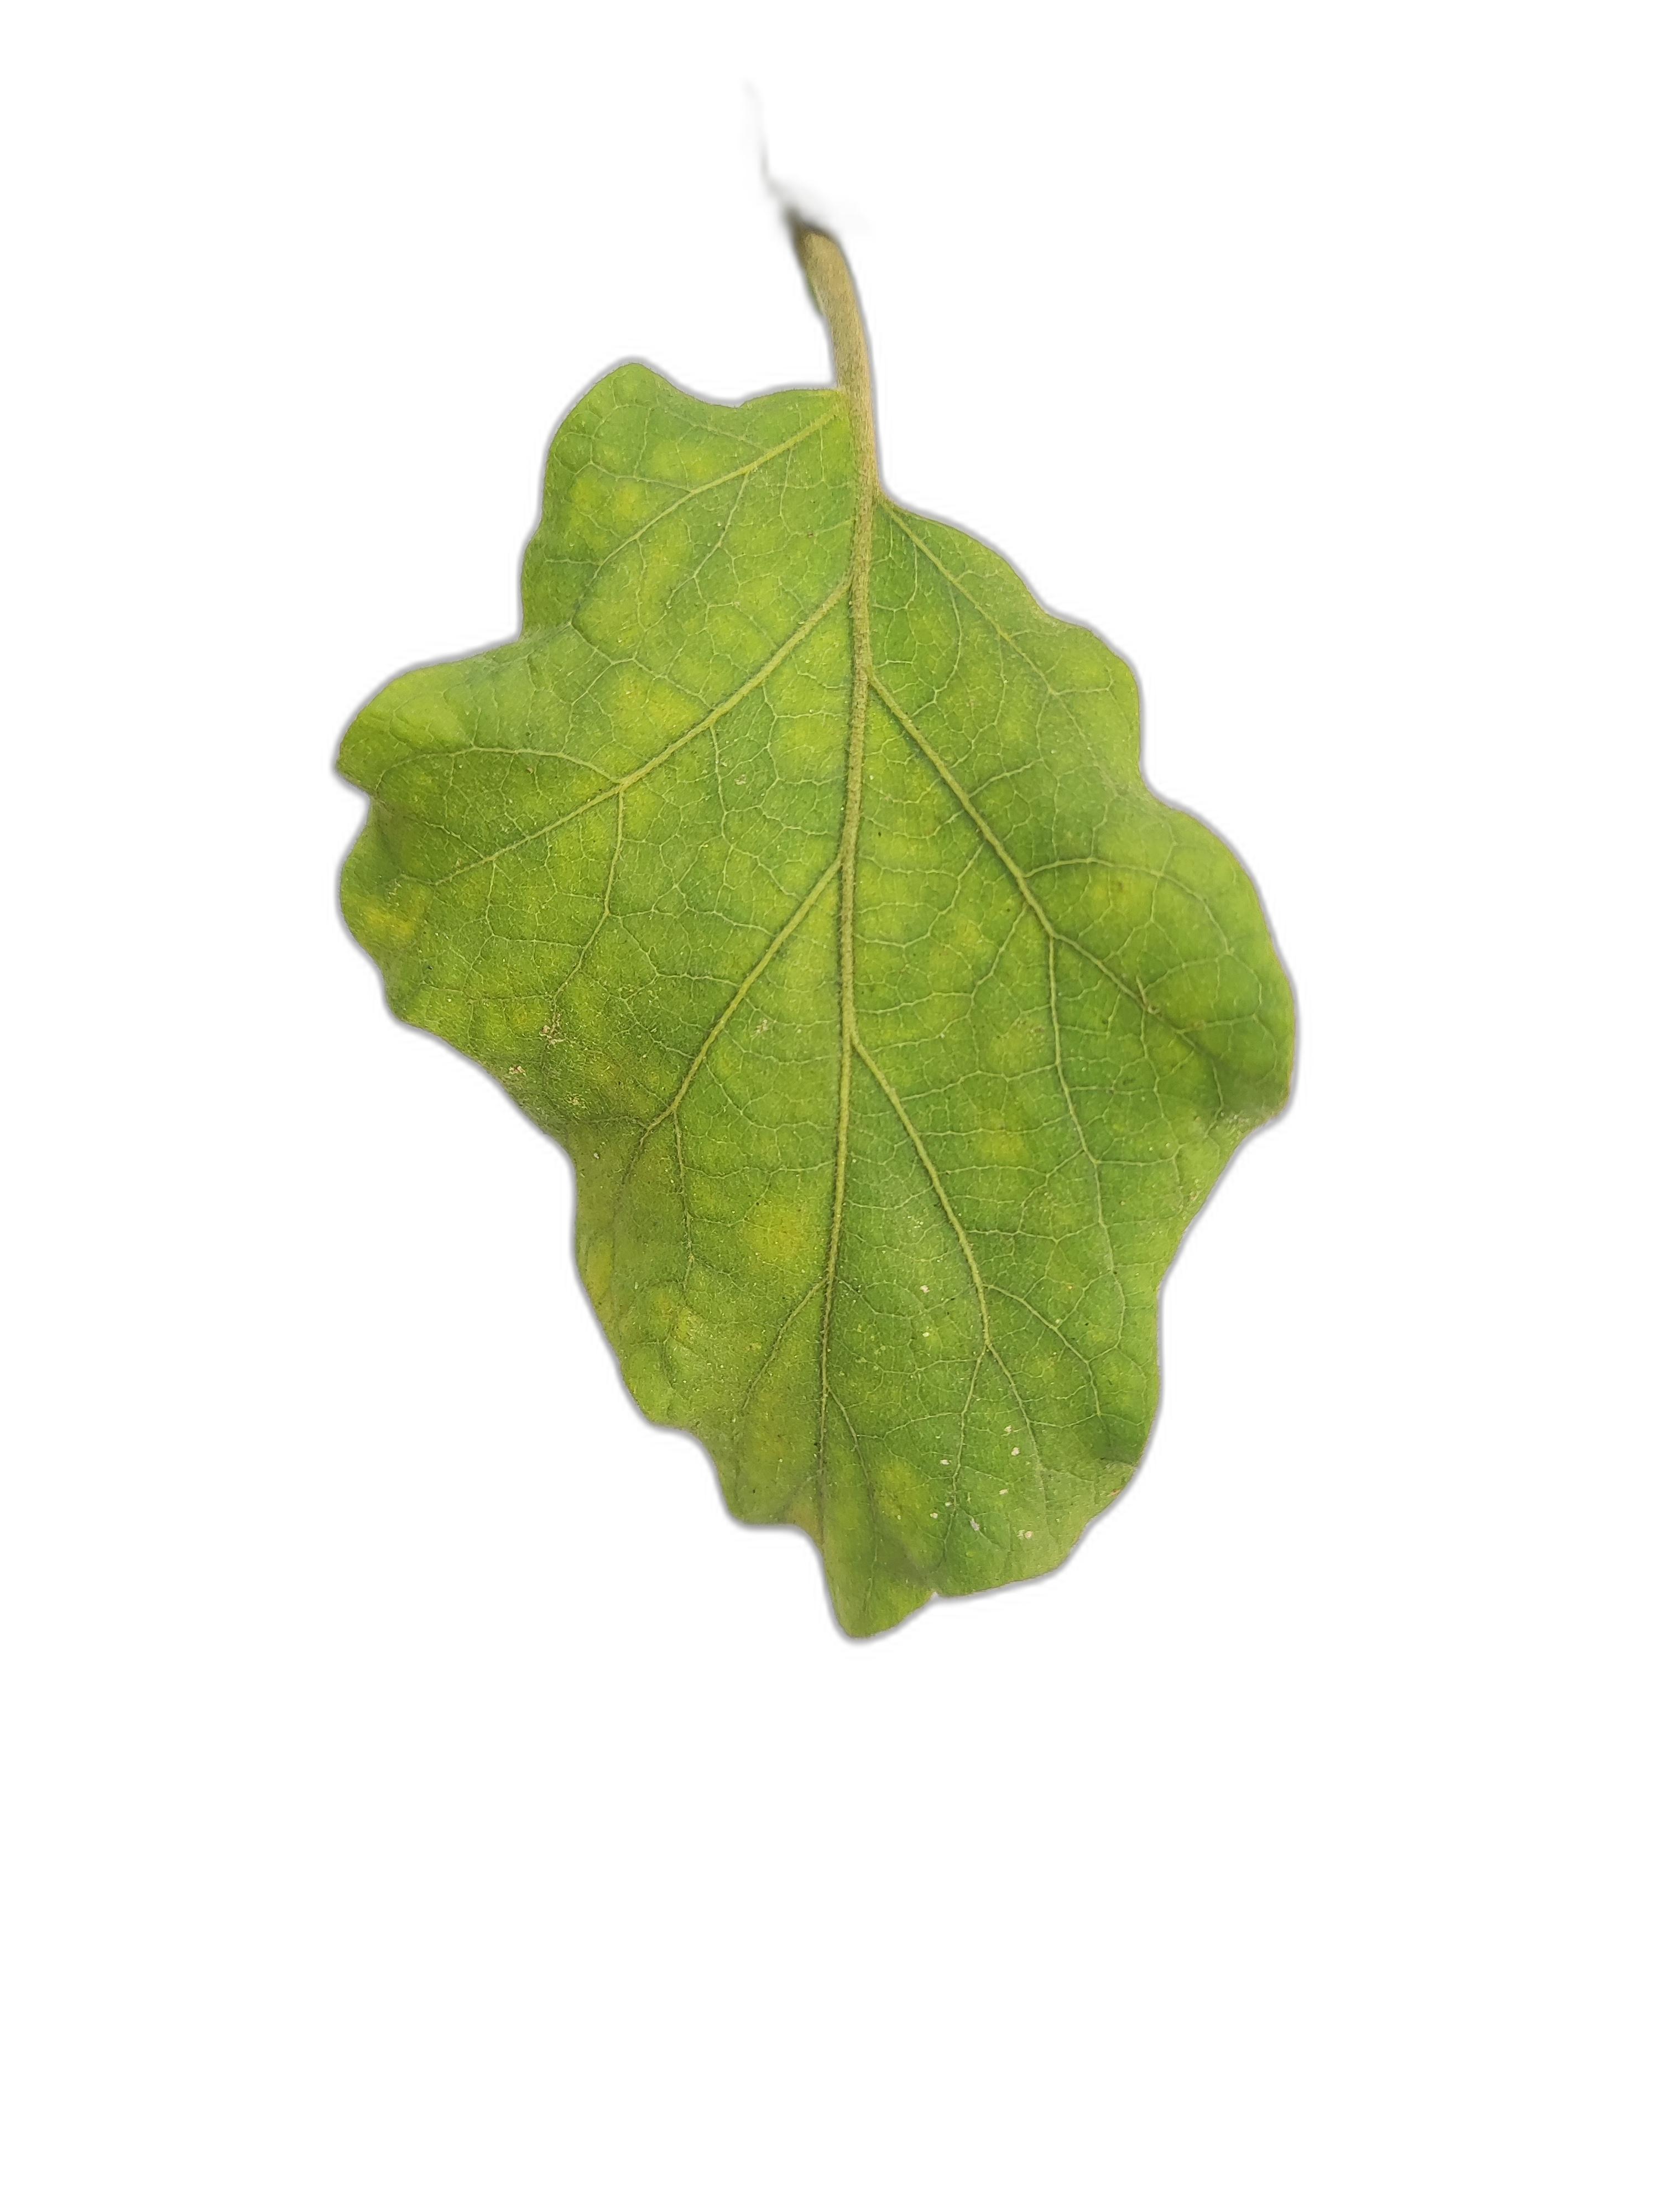
Label: Mosaic Virus Disease